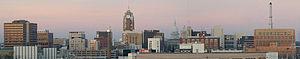
Lansing est une ville américaine, capitale de l'État du Michigan, située sur la rivière Grande, au nord-ouest de Détroit. Sa population, qui s'élève à 114 297 habitants lors du recensement de 2010, est estimée à 118 427 habitants en 2018.